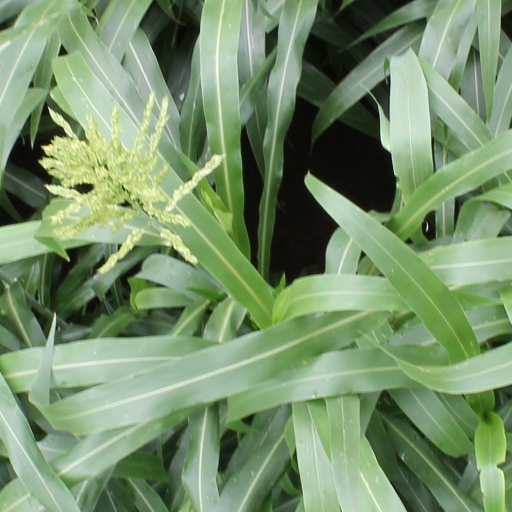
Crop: sorghum